Harry Delmar's Revels

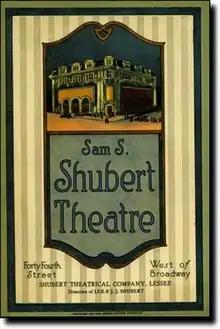
Program for "Harry Delmar's Revels" (1927)

Harry Delmar's Revels was a Broadway revue that ran from Nov 28, 1927 - Mar 1928 for 112 performances. It was produced by Samuel Baerwitz and Harry Delmar. The music is by Jimmy Monaco, Jesse Greer, and Lester Lee. The book is by William K. Wells and the lyrics are by Billy Rose and Ballard MacDonald.